Raheel Sharif

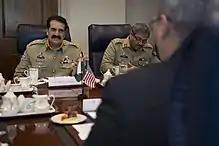
General Raheel Shareef with Bob Work in 2014

As the Inspector General for Training and Evaluation, he enhanced the military colleges in the country and provided unconventional warfare training to the troops. He also dealt with the evaluation of military doctrines and war strategies with a view to shaping future training programs. He changed the army's focus more towards carrying out counter-insurgency operations against Tehrik-i-Taliban (Pakistani Taliban) militants.